Jane Greer

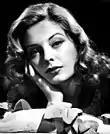
Publicity photo of Greer for "Out of the Past"

Jane Greer (born Bettejane Greer; September 9, 1924 – August 24, 2001) was an American film and television actress best known for her role as "femme fatale" Kathie Moffat in the 1947 film noir "Out of the Past". In 2009, "The Guardian" named her one of the best actors never to have received an Academy Award nomination.